Matthew M. Lewey

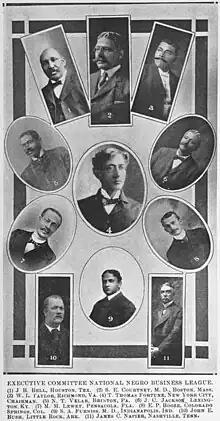
National Negro Business League portraits (1907), No. 7 is Lewey

Mathew McFarlan Lewey (December 1848 – August 12, 1935), was an American newspaper editor and publisher, postmaster, lawyer, politician, and justice of the peace in Florida. He also served as an officer in the Union Army, and as a militia officer. Lewey, who was from Baltimore, Maryland, was the first licensed Black male lawyer in Florida. He was a member of the National Negro Business League. He also used the name M.M. Lewey. He served in the Florida House of Representatives and on Gainesville's city council.